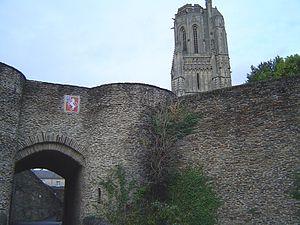
Porte au lait + tour de l'église Notre-Dame